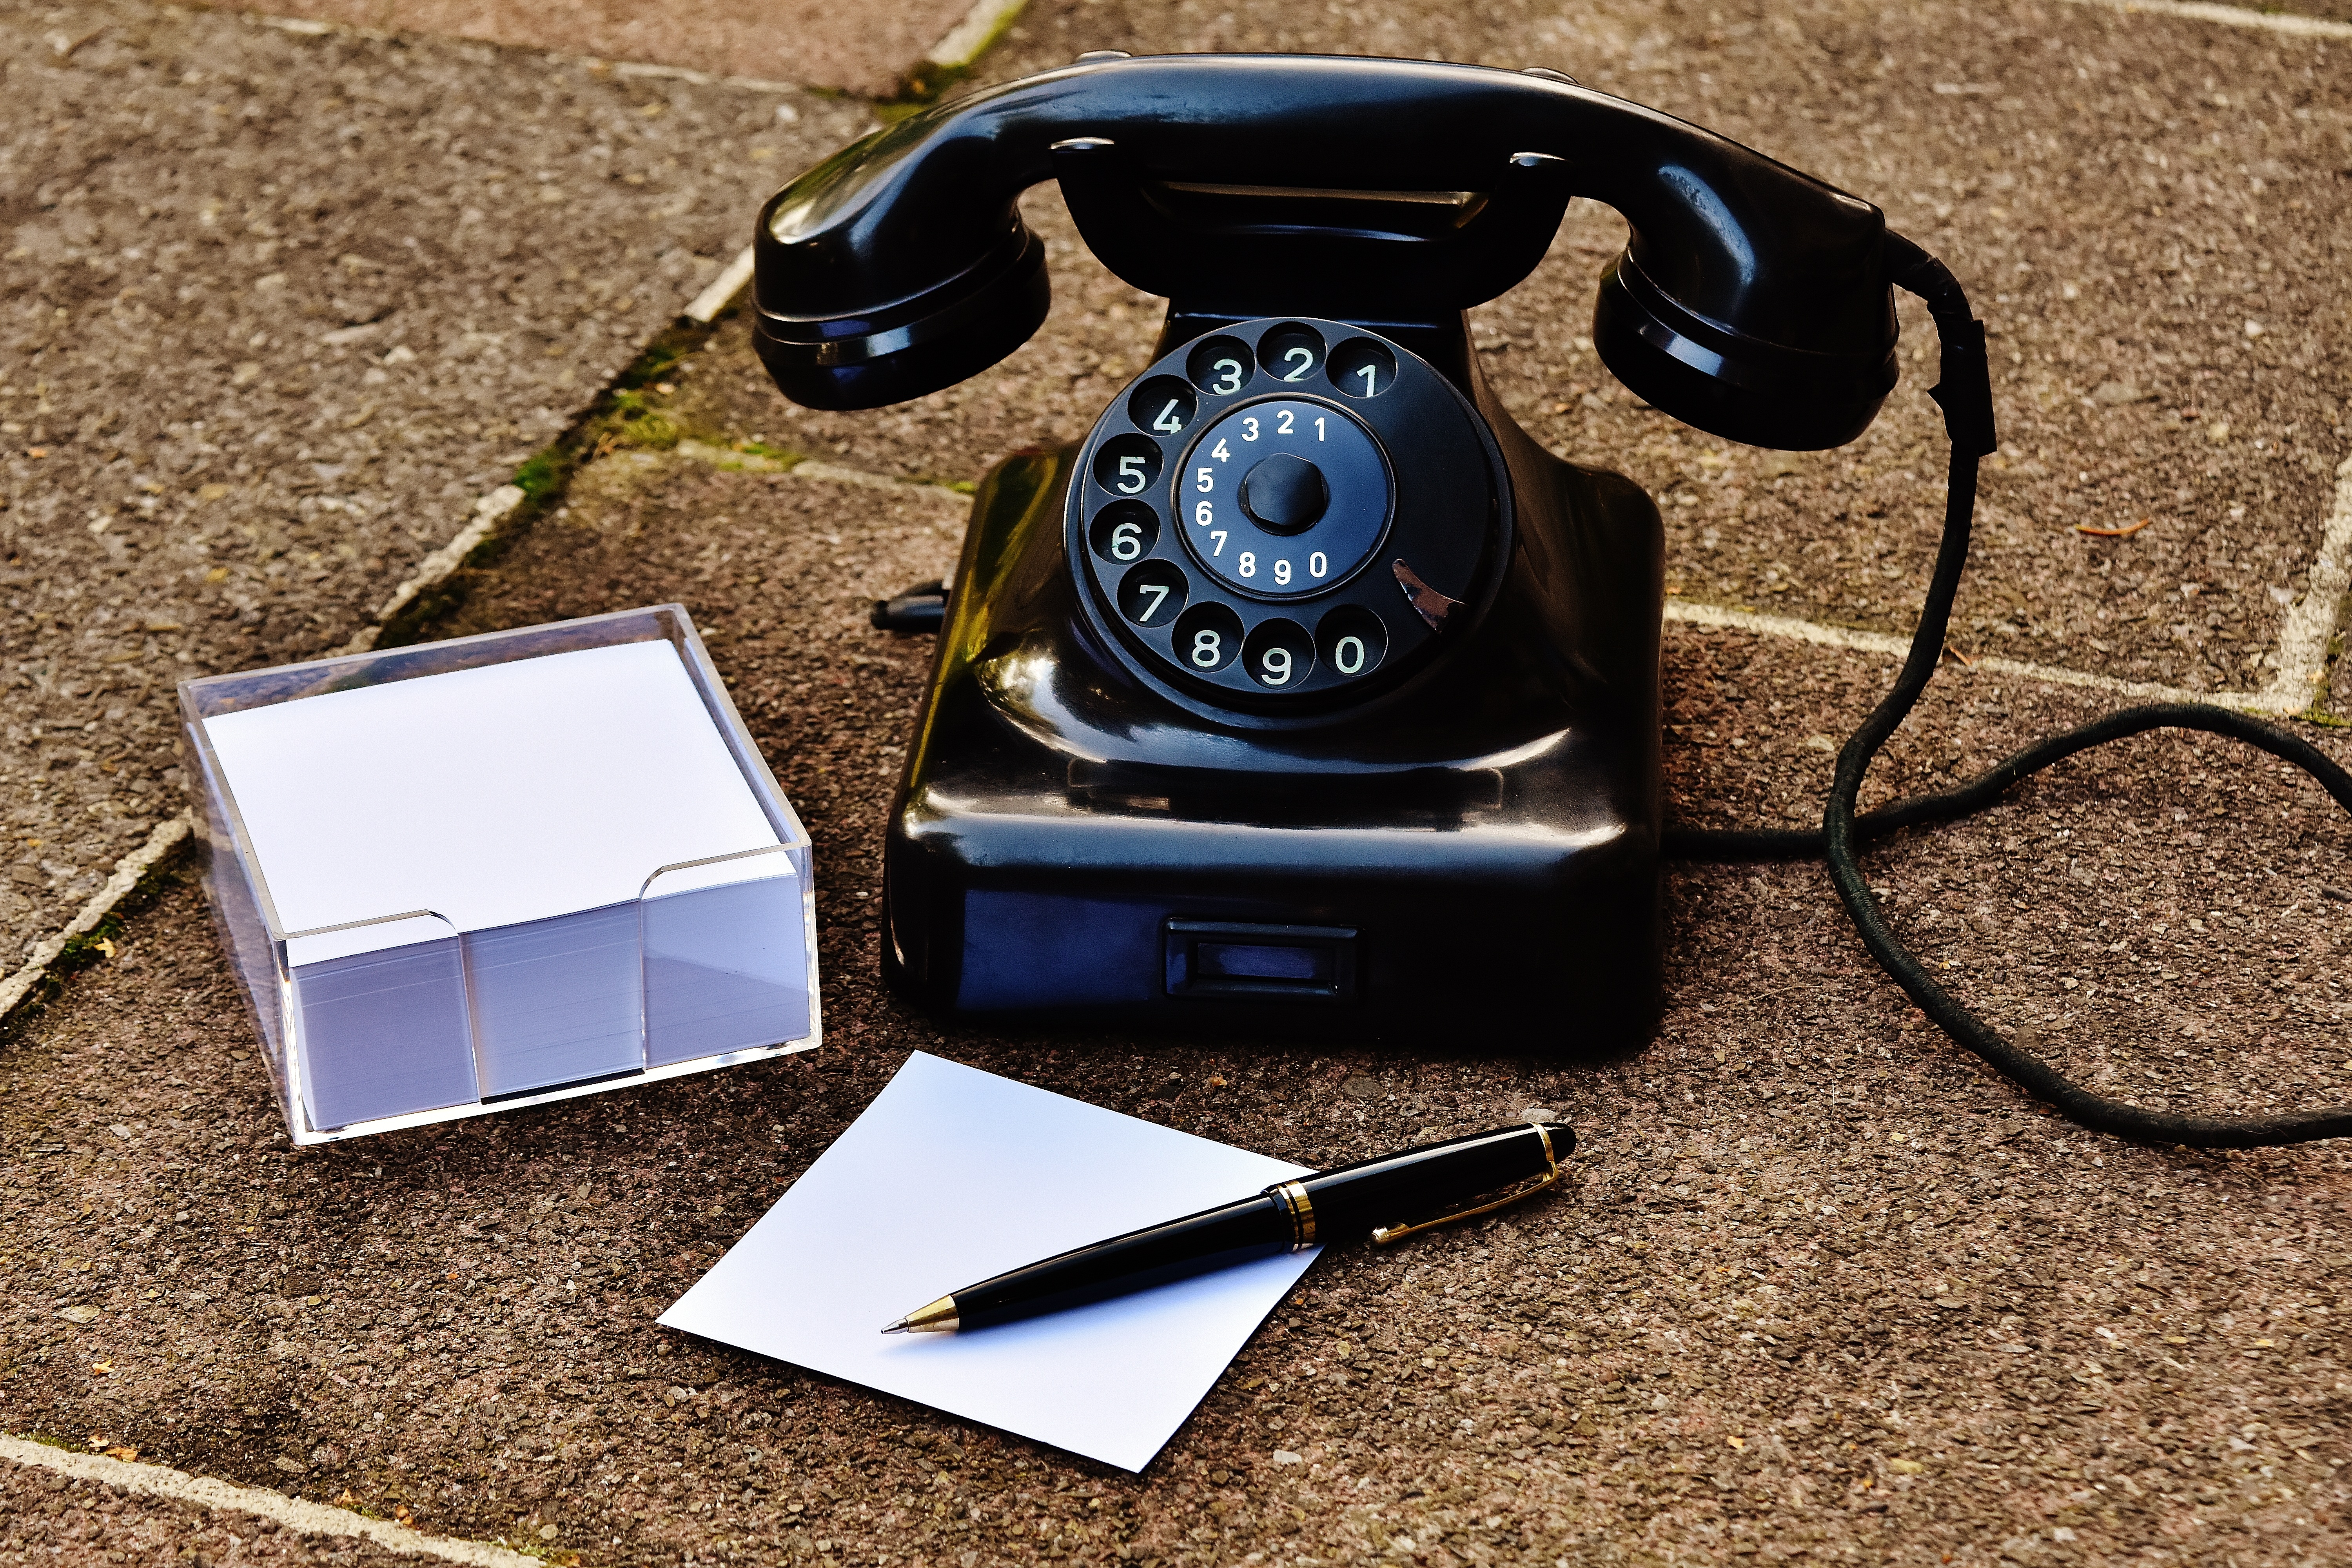
desk, post, antique, wheel, pen, old, phone, telephone, communication, gadget, nostalgia, blue, black, mobile phone, dial, nostalgic, list, generations, notes, bakelite, listeners, antiquated, telephone handset, old phone, stickies, formerly, year built 1955